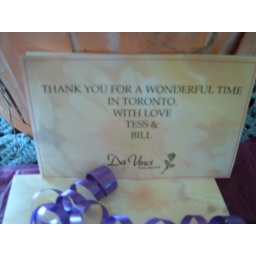
The card that accompanied the flower basket wrapped in violet paper and clear cellophane.